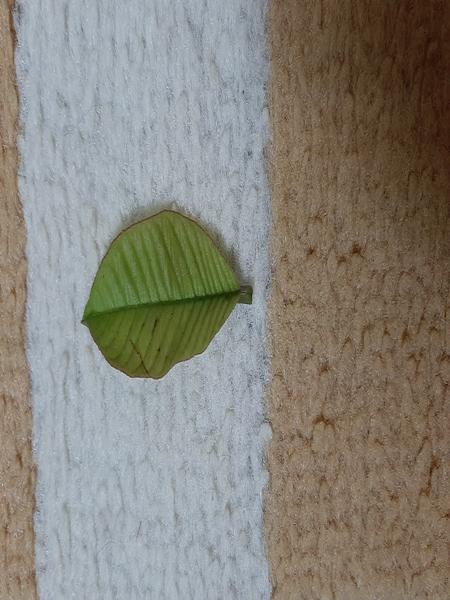
Plant: Guava